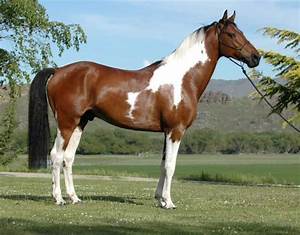
Label: horse